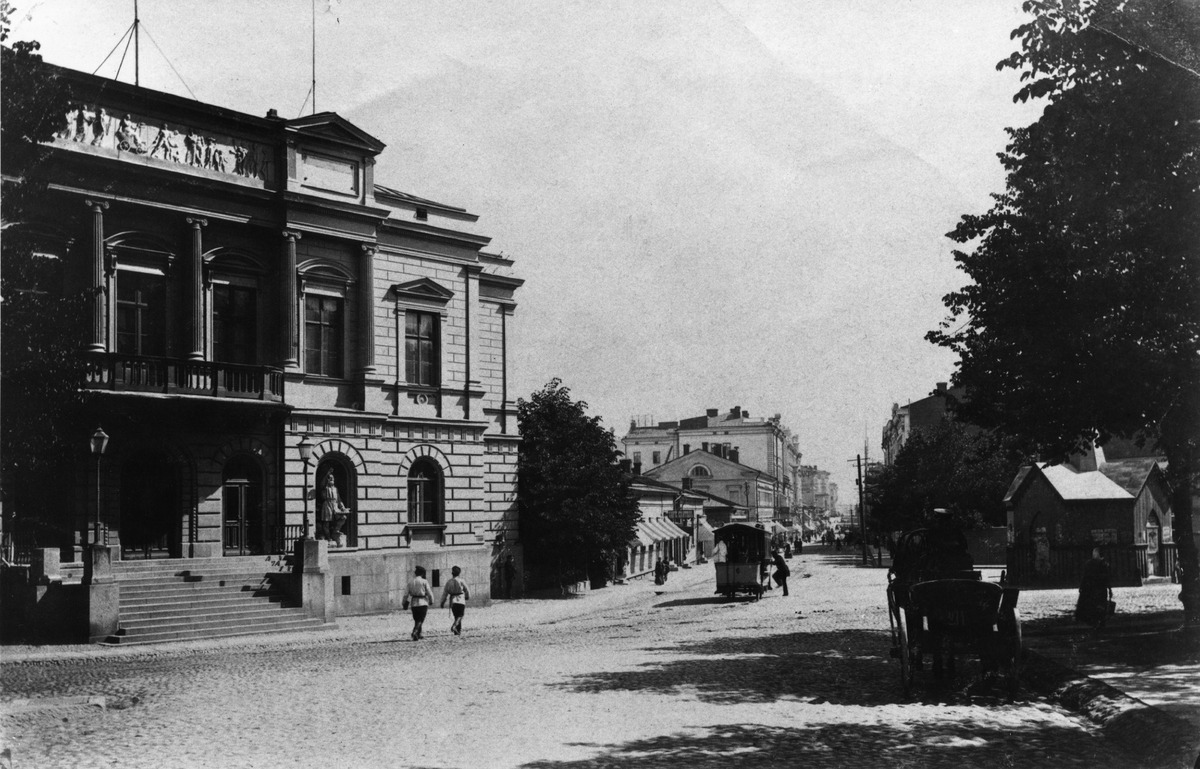
Aleksanterinkatu 23, 19, 17
sisällön kuvaus: Aleksanterinkatu 23, 19, 17. Vasemmalla Vanha ylioppilastalo, Aleksanterinkatu 23, oikealla kaivo. mustavalkoinen
Kuvaaja: Ståhlberg, Karl Emil, valokuvaaja
Ajankohta: kuvausaika n 1890
Paikka: Suomi, Uusimaa, Helsinki, Kluuvi Helsinki, Aleksanterinkatu 23, 19, 17
Aiheet: liikenne kaupunkiliikenne, jalankulkijat, hevosajoneuvot, kaivot, raitiovaunut